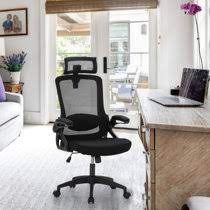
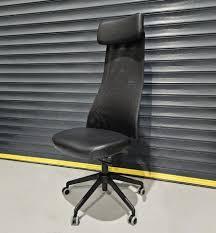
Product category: items_chair
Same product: no